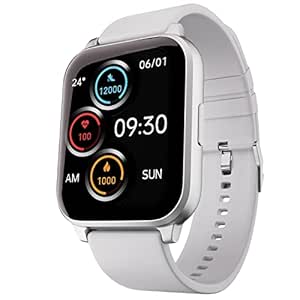
Fire-Boltt Ninja 3 Smartwatch Full Touch 1.69 " & 60 Sports Modes with IP68
Category: Electronics
Price: 1499 (list price: 9999)
Rating: 4.2 (22,638 ratings)
About this product: Fire-Boltt is India' No 1 Wearable Watch Brand Q122 by IDC Worldwide quarterly wearable device tracker Q122.【1.69” HD Large Touch Screen】- Fire-Boltt Ninja 3 comes with a 1.69” HD Full Touch Display for smooth swipes and clear vision;【SPO2/ Oxygen, Heart Rate】 - Fire-Boltt Ninja 3 Smartwatch comes with real time 24*7 SPO2 / Blood Oxygen tracking, Dynamic Heart Rate Monitoring (If a patient is suffering from Covid 19 please use a medical device prescribed by the Doctor)|【60 workout modes】- This smartwatch consists of 60 sports mode to track. Keep a track of all your activities and compare history to analyse your performance. Count steps, distance, and calories burned.;【IP68 Water Resistant】- This smartwatch can withstand dust, spills, raindrops and is sweatproof too|【POWERFUL BATTERY】 - About 7 days battery life and a Standby Time of 25 Days 【Multiple Watch Faces】- Unlimited Customized Built in Watch Faces and also multiple watch faces through the app;【Stay Social Stay Updated】 – Inbuilt Social Media Notifications.|【All In One Smart Coach】 - Track your Daily Steps, Sleep, Fitness, Sports, Heart Rate and SPO2 【Enjoy Music And Camera Control】 【IP68 Water Resistant】- This smartwatch can withstand dust, spills, raindrops and is sweatproof too;Clasp type: Tang Buckle; water_resistance_level: water_resistant|Band Color: Silver; Included Components: 1 Smartwatch, 1 Manual, 1 Magnetic Charger, 1 Warranty Card; Band Material Type: Silicone; Case Material Type: Plastic; Connectivity Technology: Bluetooth; Human Interface Input: Touch Screenbuttons; Item Type Name: Smart Watch; Compatible Devices: Smartphonetablet; Color Name: Silver